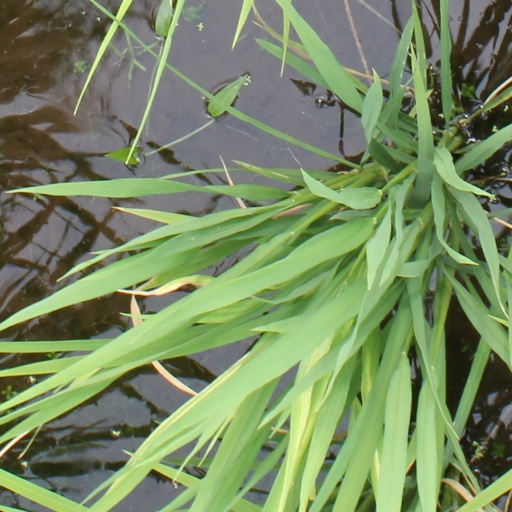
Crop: rice